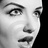
Emotion: surprise